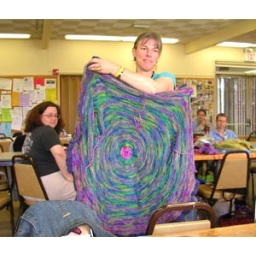
Blair's in the home stretch with her colorful pinwheel sweater